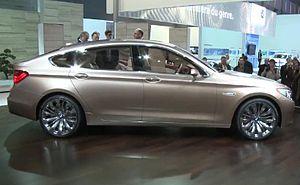
BMW_Série_5_GT_Concept au salon de Genève 2009
Le Salon international de l'automobile de Genève 2009 est un salon automobile qui s'est tenu du 5 mars au 15 mars 2009 à Genève. Il s'agit de la 79ᵉ édition internationale de ce salon, organisé pour la première fois en 1905. 120 nouveautés y sont présentées par 55 constructeurs.